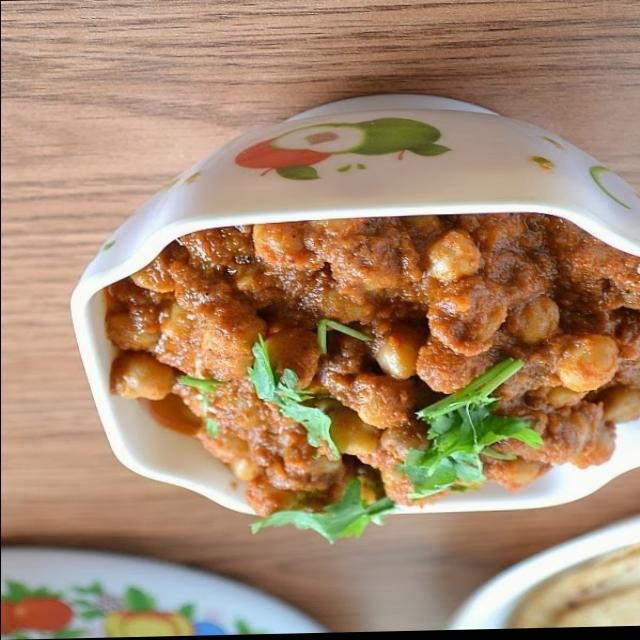
Dish: chole